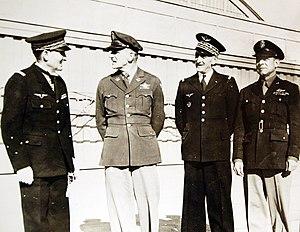
Le Commandement en chef français civil et militaire, dit également Commandement en chef français ou Commandement civil et militaire d'Alger, est l'organe gouvernemental dirigé à Alger par le général Giraud à la suite de la libération d'une partie des territoires français d'Afrique du Nord lors du débarquement allié des 7 et 8 novembre 1942. La structure créée par François Darlan après le débarquement porte d'abord le nom de Haut-commissariat de France en Afrique ; le nom de Commandement en chef français civil et militaire est adopté par Giraud, successeur de Darlan, en février 1943. Le Commandement en chef français civil et militaire exerçait son autorité sur l'Algérie française, le Protectorat français du Maroc, le Protectorat français de Tunisie et l'Afrique-Occidentale française. En juin de la même année, le Commandement fusionne avec le Comité national français, organe de direction de la France libre, pour donner naissance au Comité français de Libération nationale.